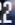
Number: 2